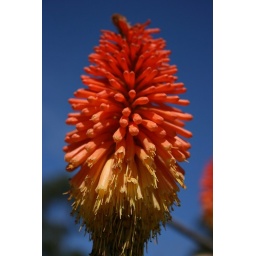
A red hot poker flower in north-east Tasmania